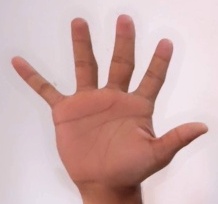
ASL sign: 5